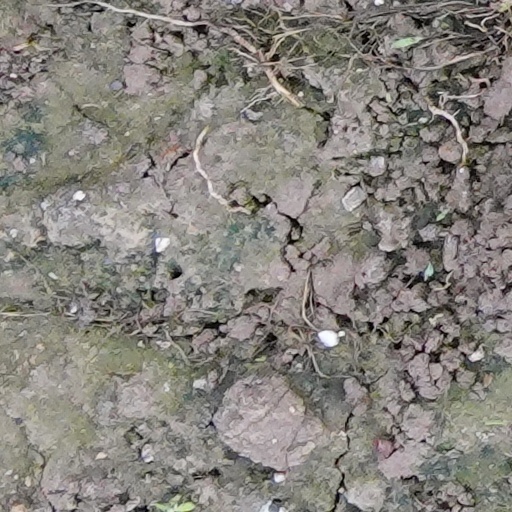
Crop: wheat